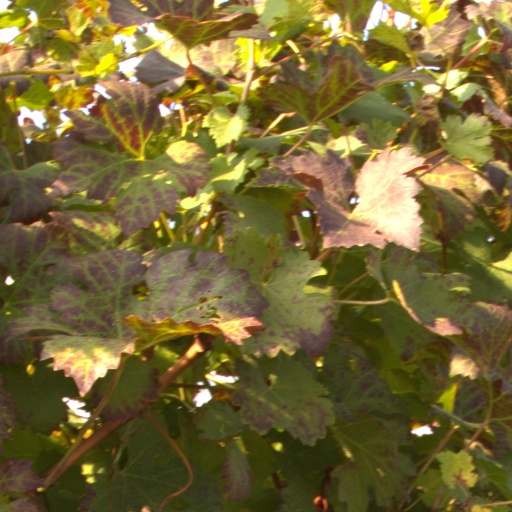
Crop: grape